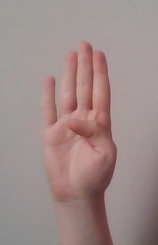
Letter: kaaf